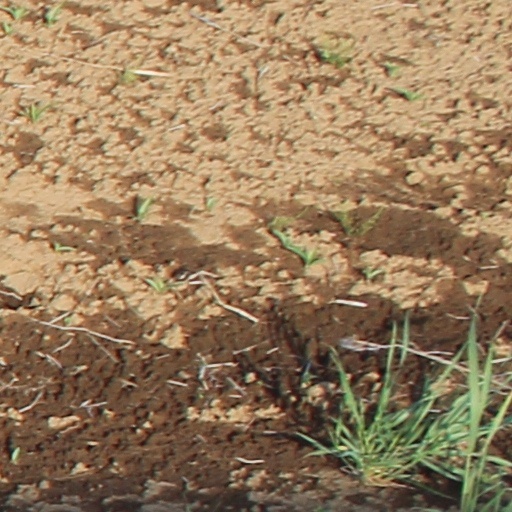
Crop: wheat